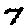
Label: 7